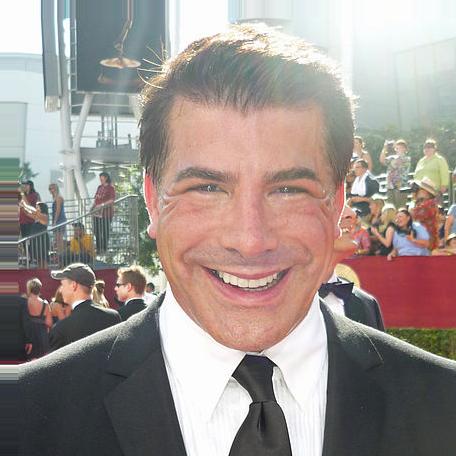
Age: 45